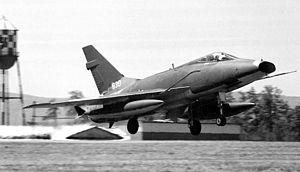
La 104th Fighter Wing est une unité de la Massachusetts Air National Guard, stationnée sur l'aéroport régional de Westfield-Barnes, dans le Massachusetts. Lorsqu'elle est activée au service fédéral, l'unité est gérée par l'Air Combat Command de la United States Air Force.